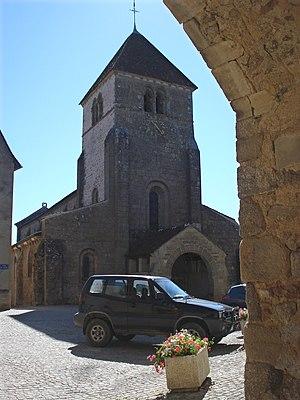
Issy-l'Évêque est une commune française située dans le département de Saône-et-Loire en région Bourgogne-Franche-Comté.